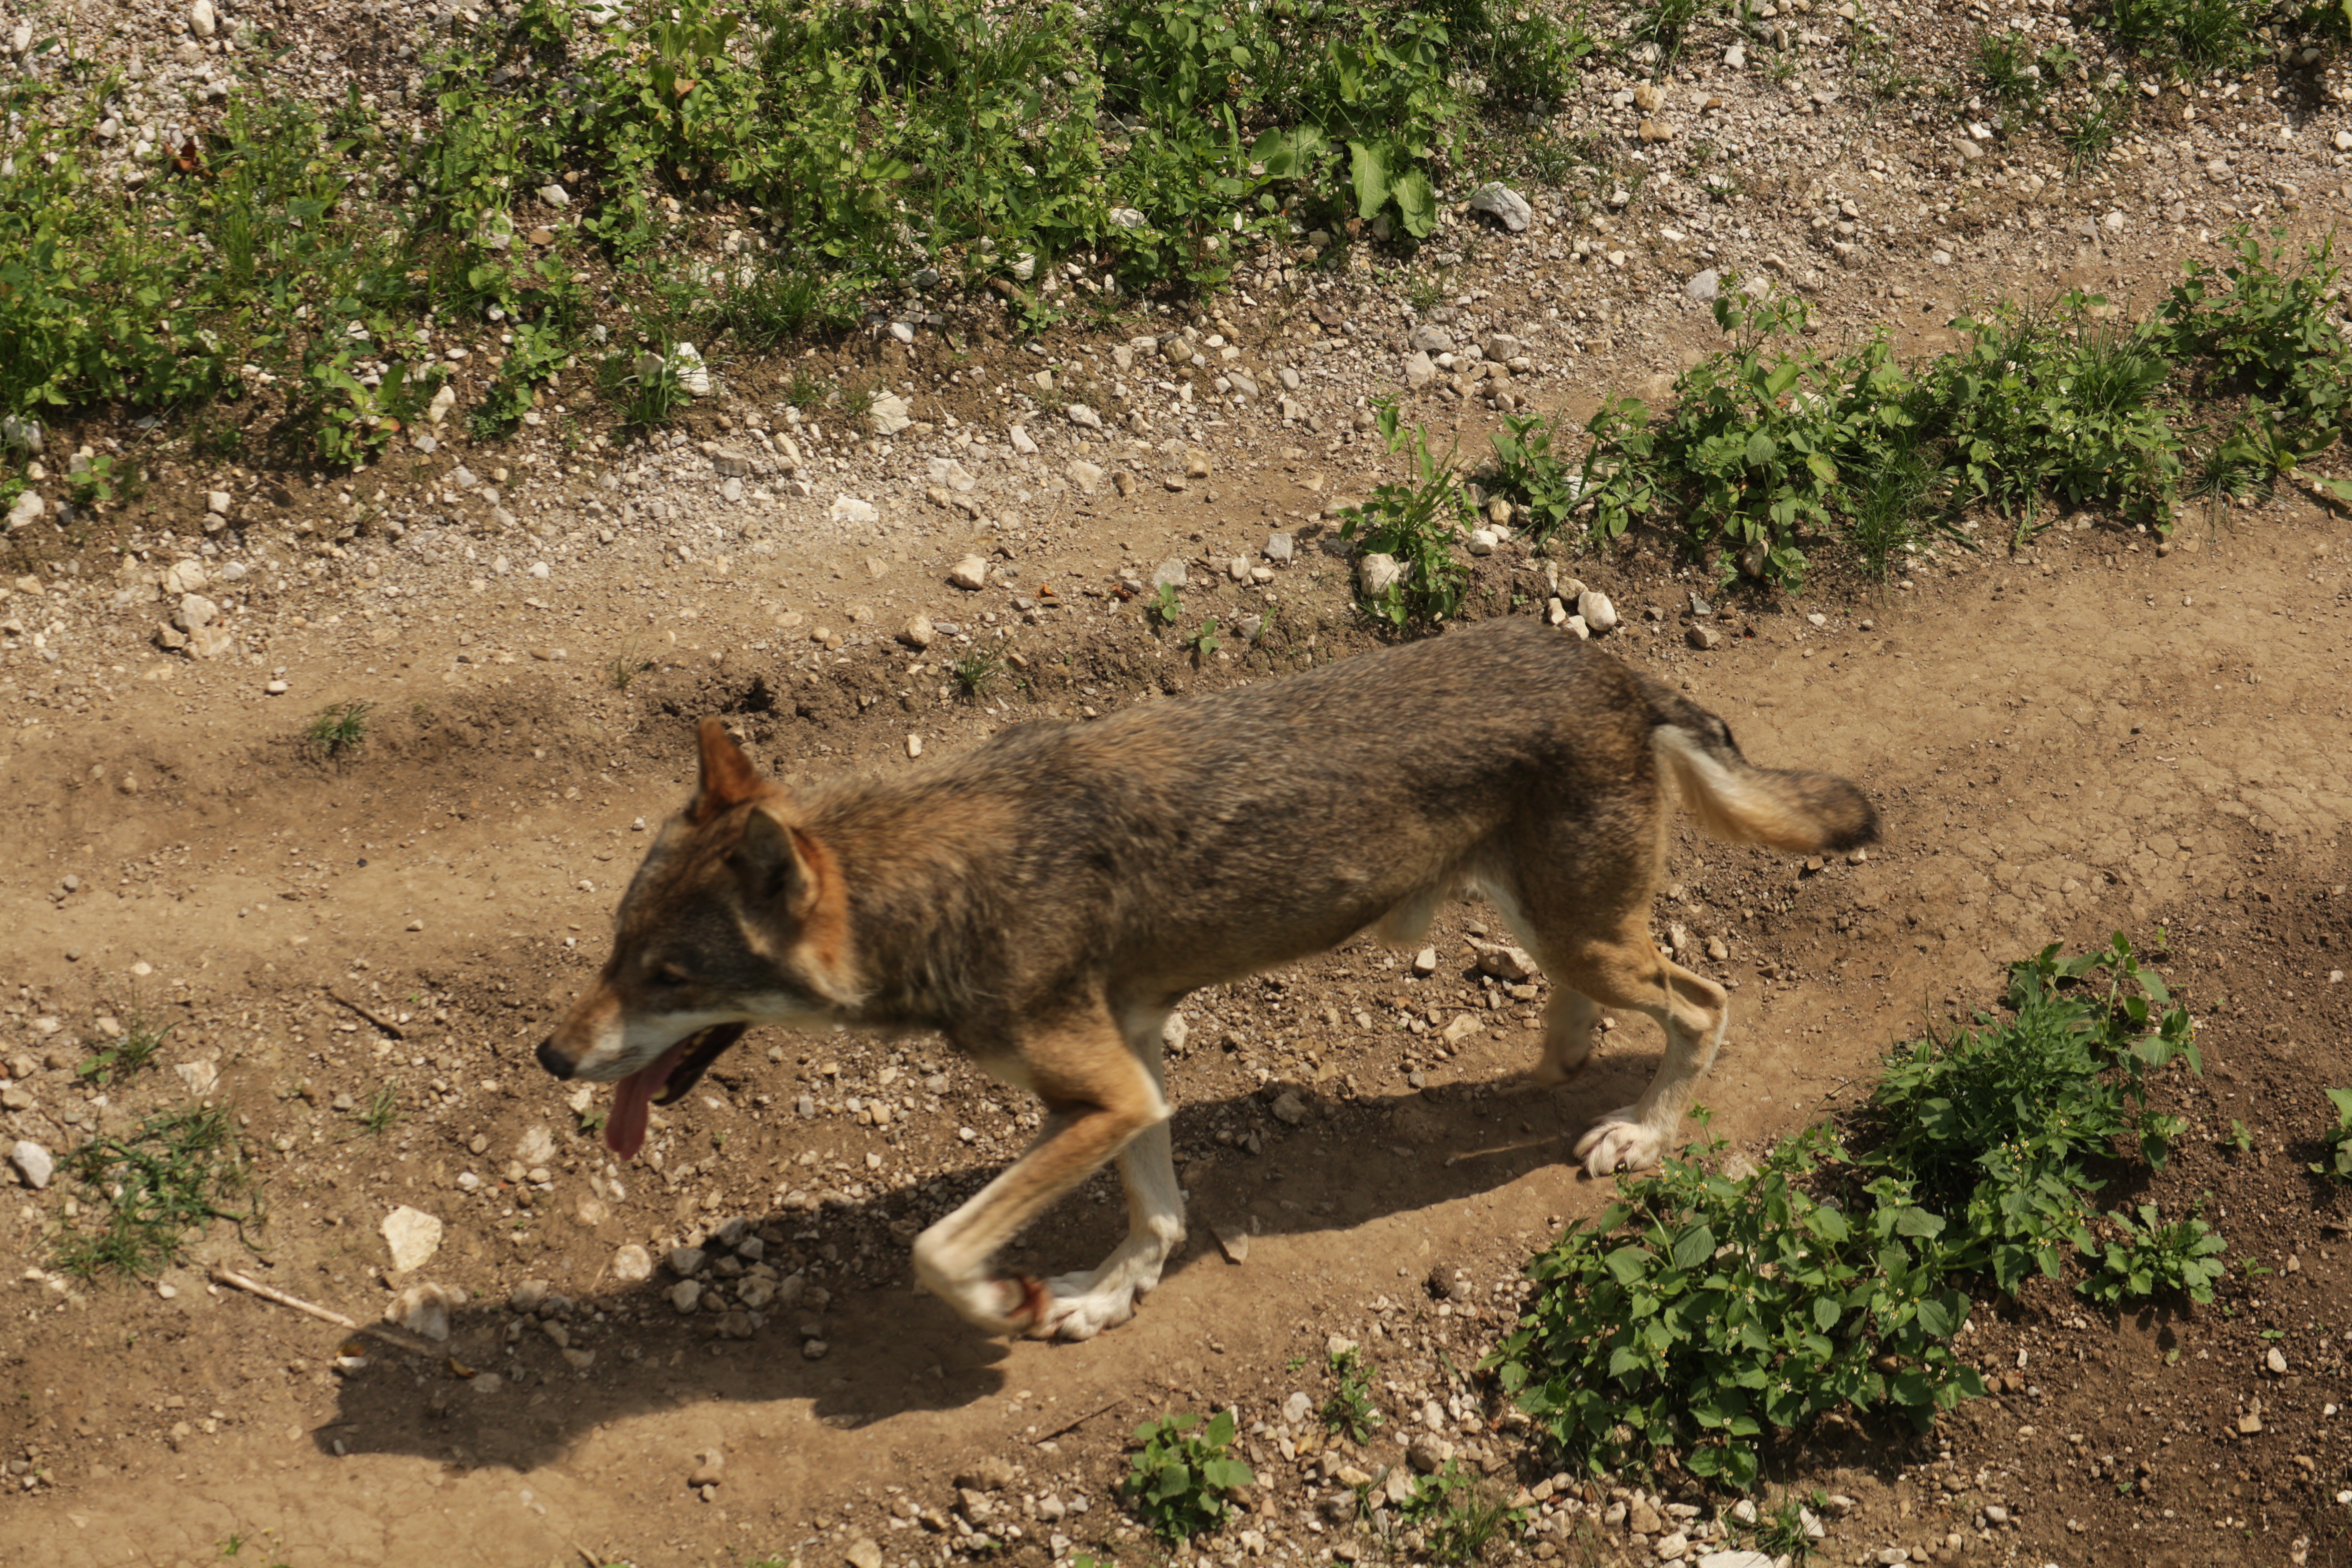
wolf, predator, wildlife park, animal park in grunau, austria, almtal, salzkammergut, grunau, zoo, fauna, wildlife, coyote, jackal, dog like mammal, grass